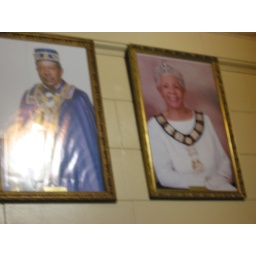
This is OUR house white bitches. U have to play with the house lights on in OUR house !